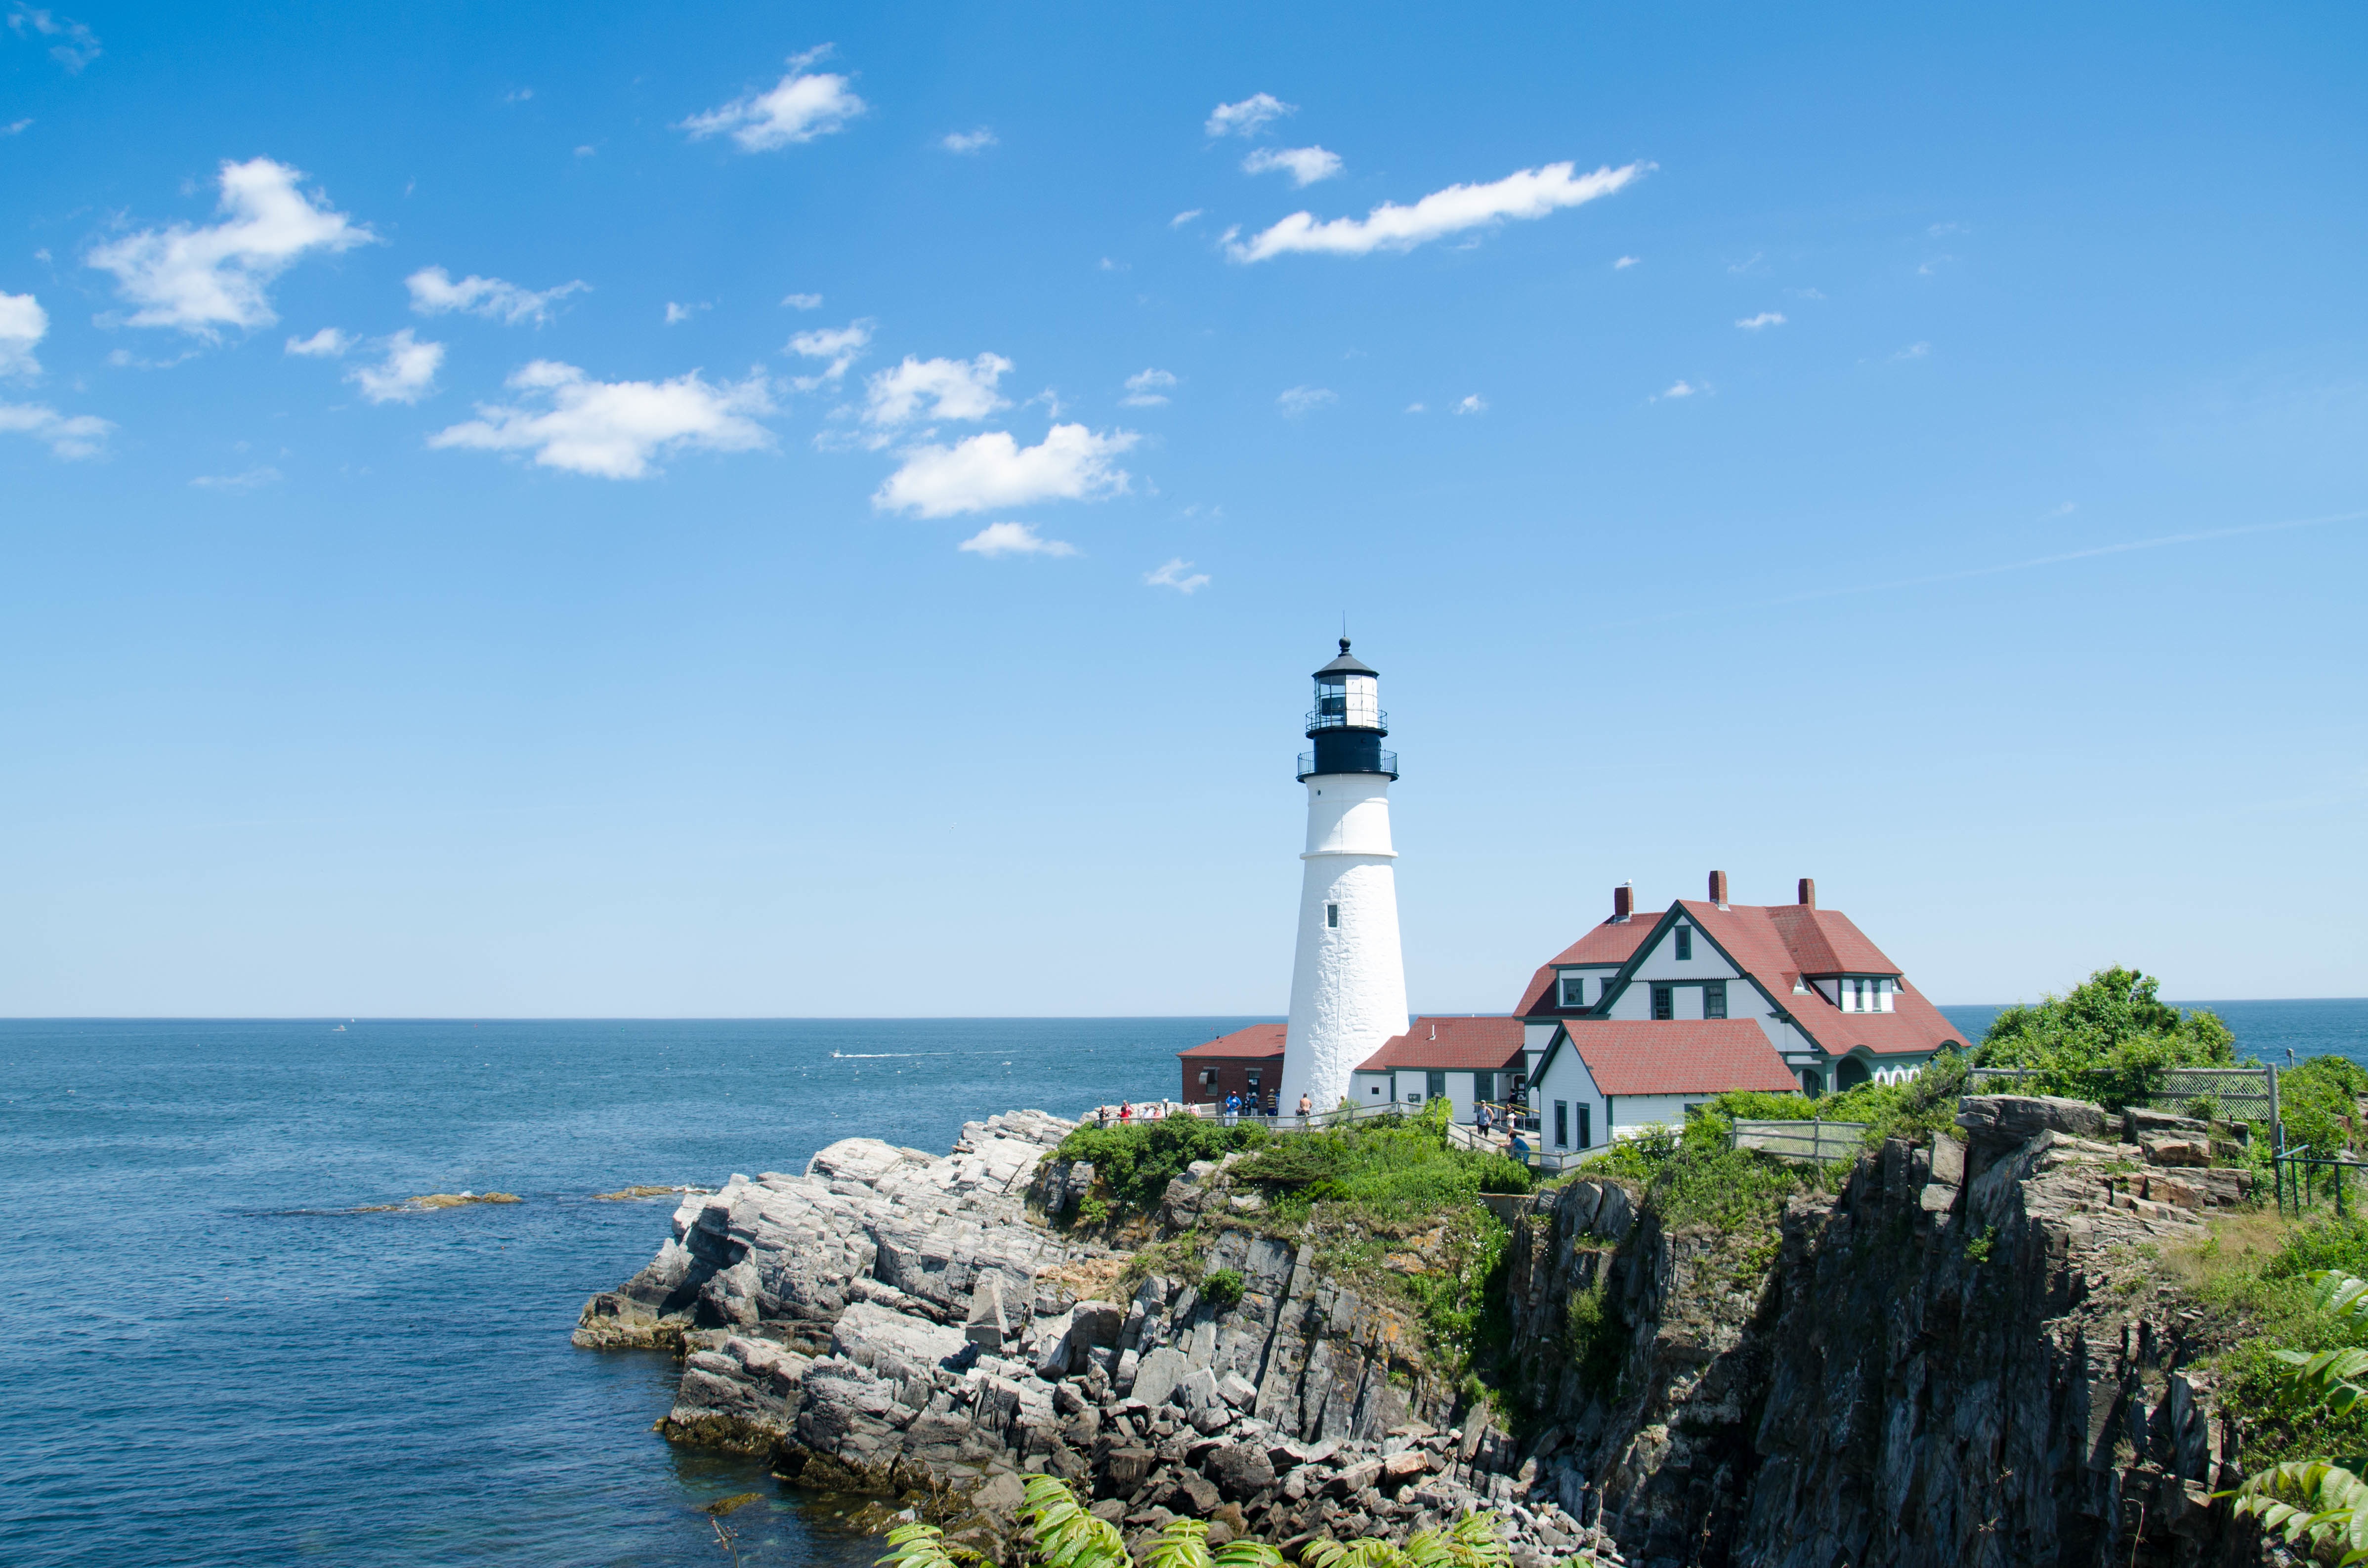
sea, coast, ocean, lighthouse, cove, tower, bay, cape